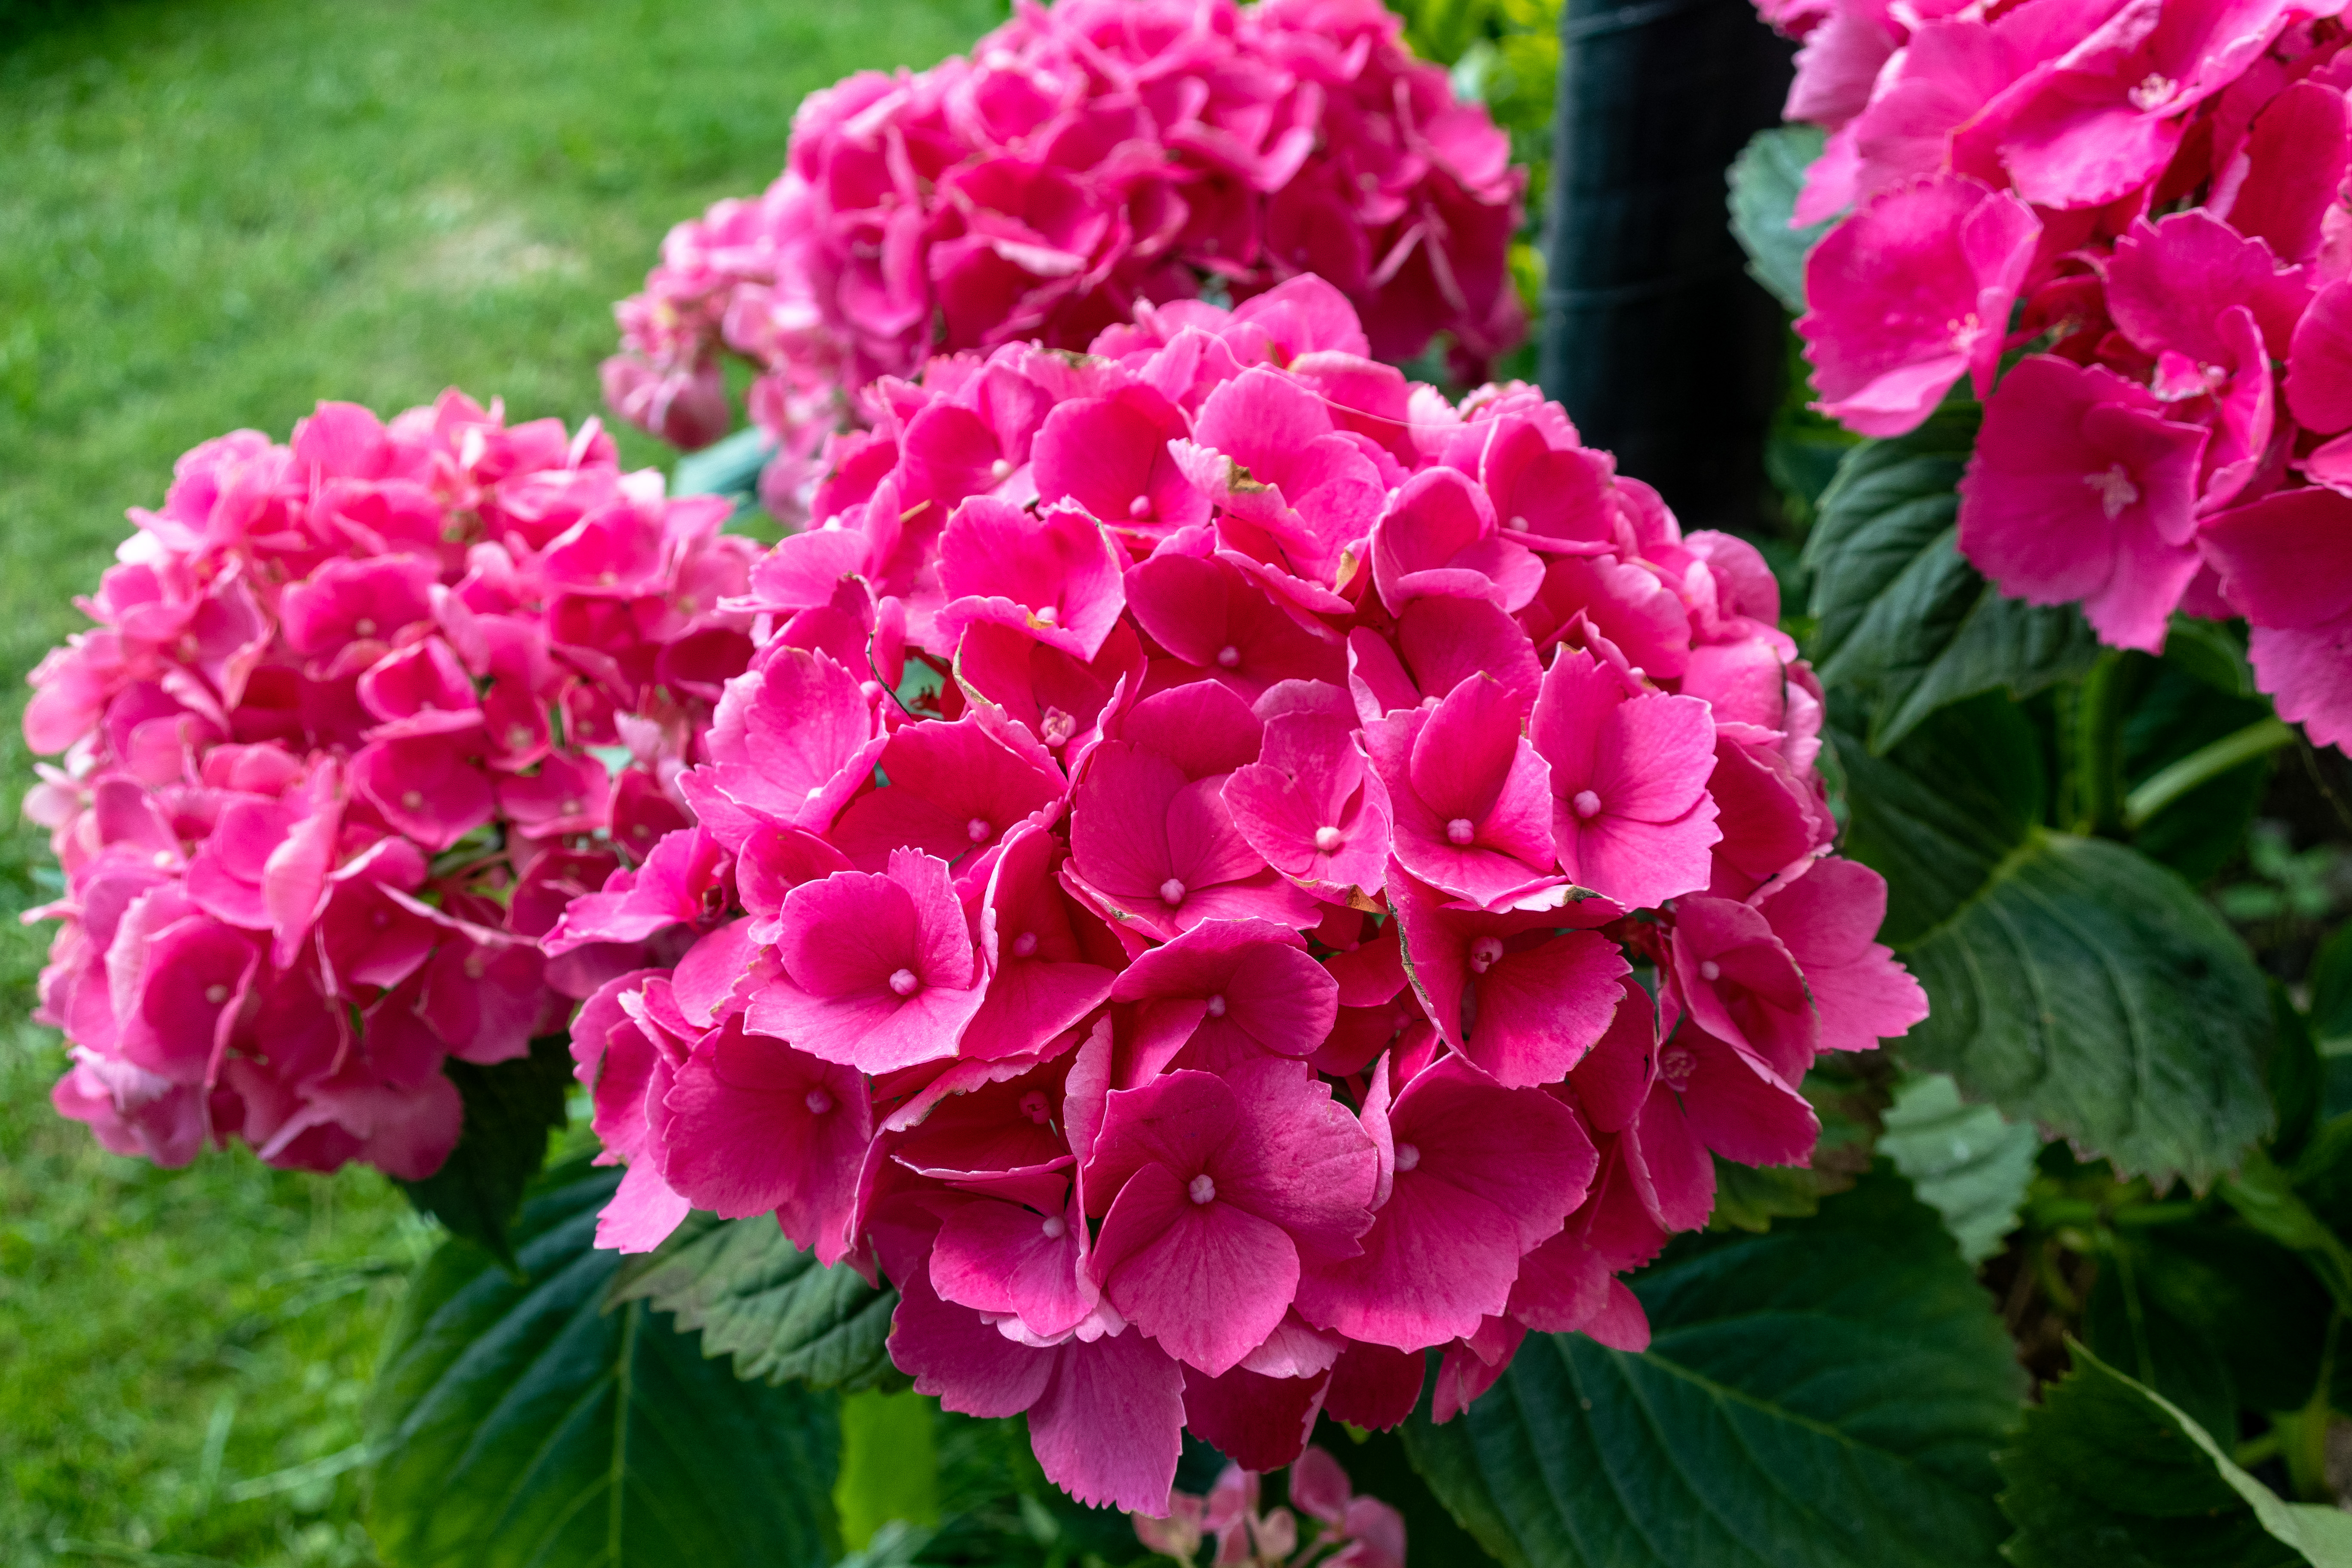
flowers, petals, nature, colorful, flower, flower garden, smell, living, happiness, summer, bloom, plants, garden, village, rural area, plant, light, leaf, petal, botany, pink, red, herbaceous plant, magenta, groundcover, shrub, flowering plant, flower arranging, terrestrial plant, annual plant, grass, close up, rose family, rose order, cut flowers, floristry, floral design, flowerpot, spring, perennial plant, pink family, hydrangea serrata, macro photography, hydrangeaceae, subshrub, landscape, cornales, hydrangea, photography, landscaping, lantana, buddleia, geranium, impatiens